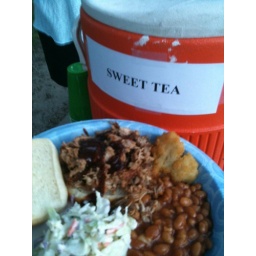
Unfortunately, seconds after this photo was taken this slipped off the table all over the ground :(